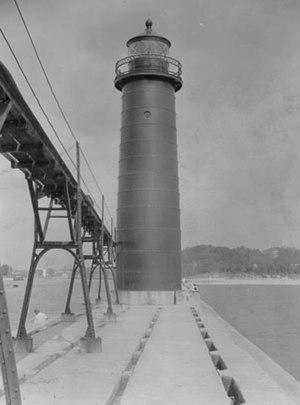
Le phare intérieur de Grand Haven, est l'un des deux phares du lac Michigan, situé sur la jetée sud de Grand Haven où la Grand River entre dans le lac, dans le Comté d'Ottawa, Michigan.